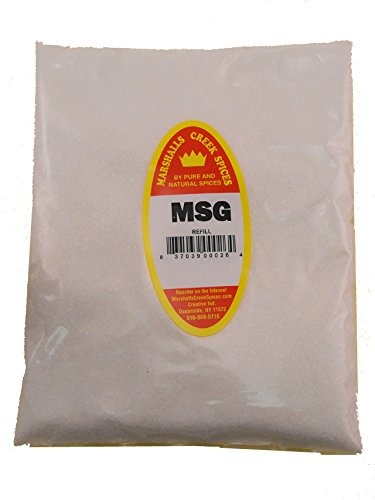
Item Name: Family Size Refill Marshalls Creek Kosher Spices (st36) MSG, 56 Ounces
Bullet Point 1: Marshalls Creek Spices buys in small quantities and packs weekly providing the freshest spices possible. Fresher spices means more flavor and a longer shelf life.
Bullet Point 2: No Fillers
Bullet Point 3: All Natural & Kosher
Bullet Point 4: Our Store On Amazon. Copy & Paste https://www.amazon.com/stores/page/78253499-C1B3-4400-8F47-54B4E41C13D1
Bullet Point 5: Flat Rate Shipping Per Order. No Limit
Product Description: Ingredients; monosodium glutamate
Value: 56.0
Unit: Ounce

Price: 29.99